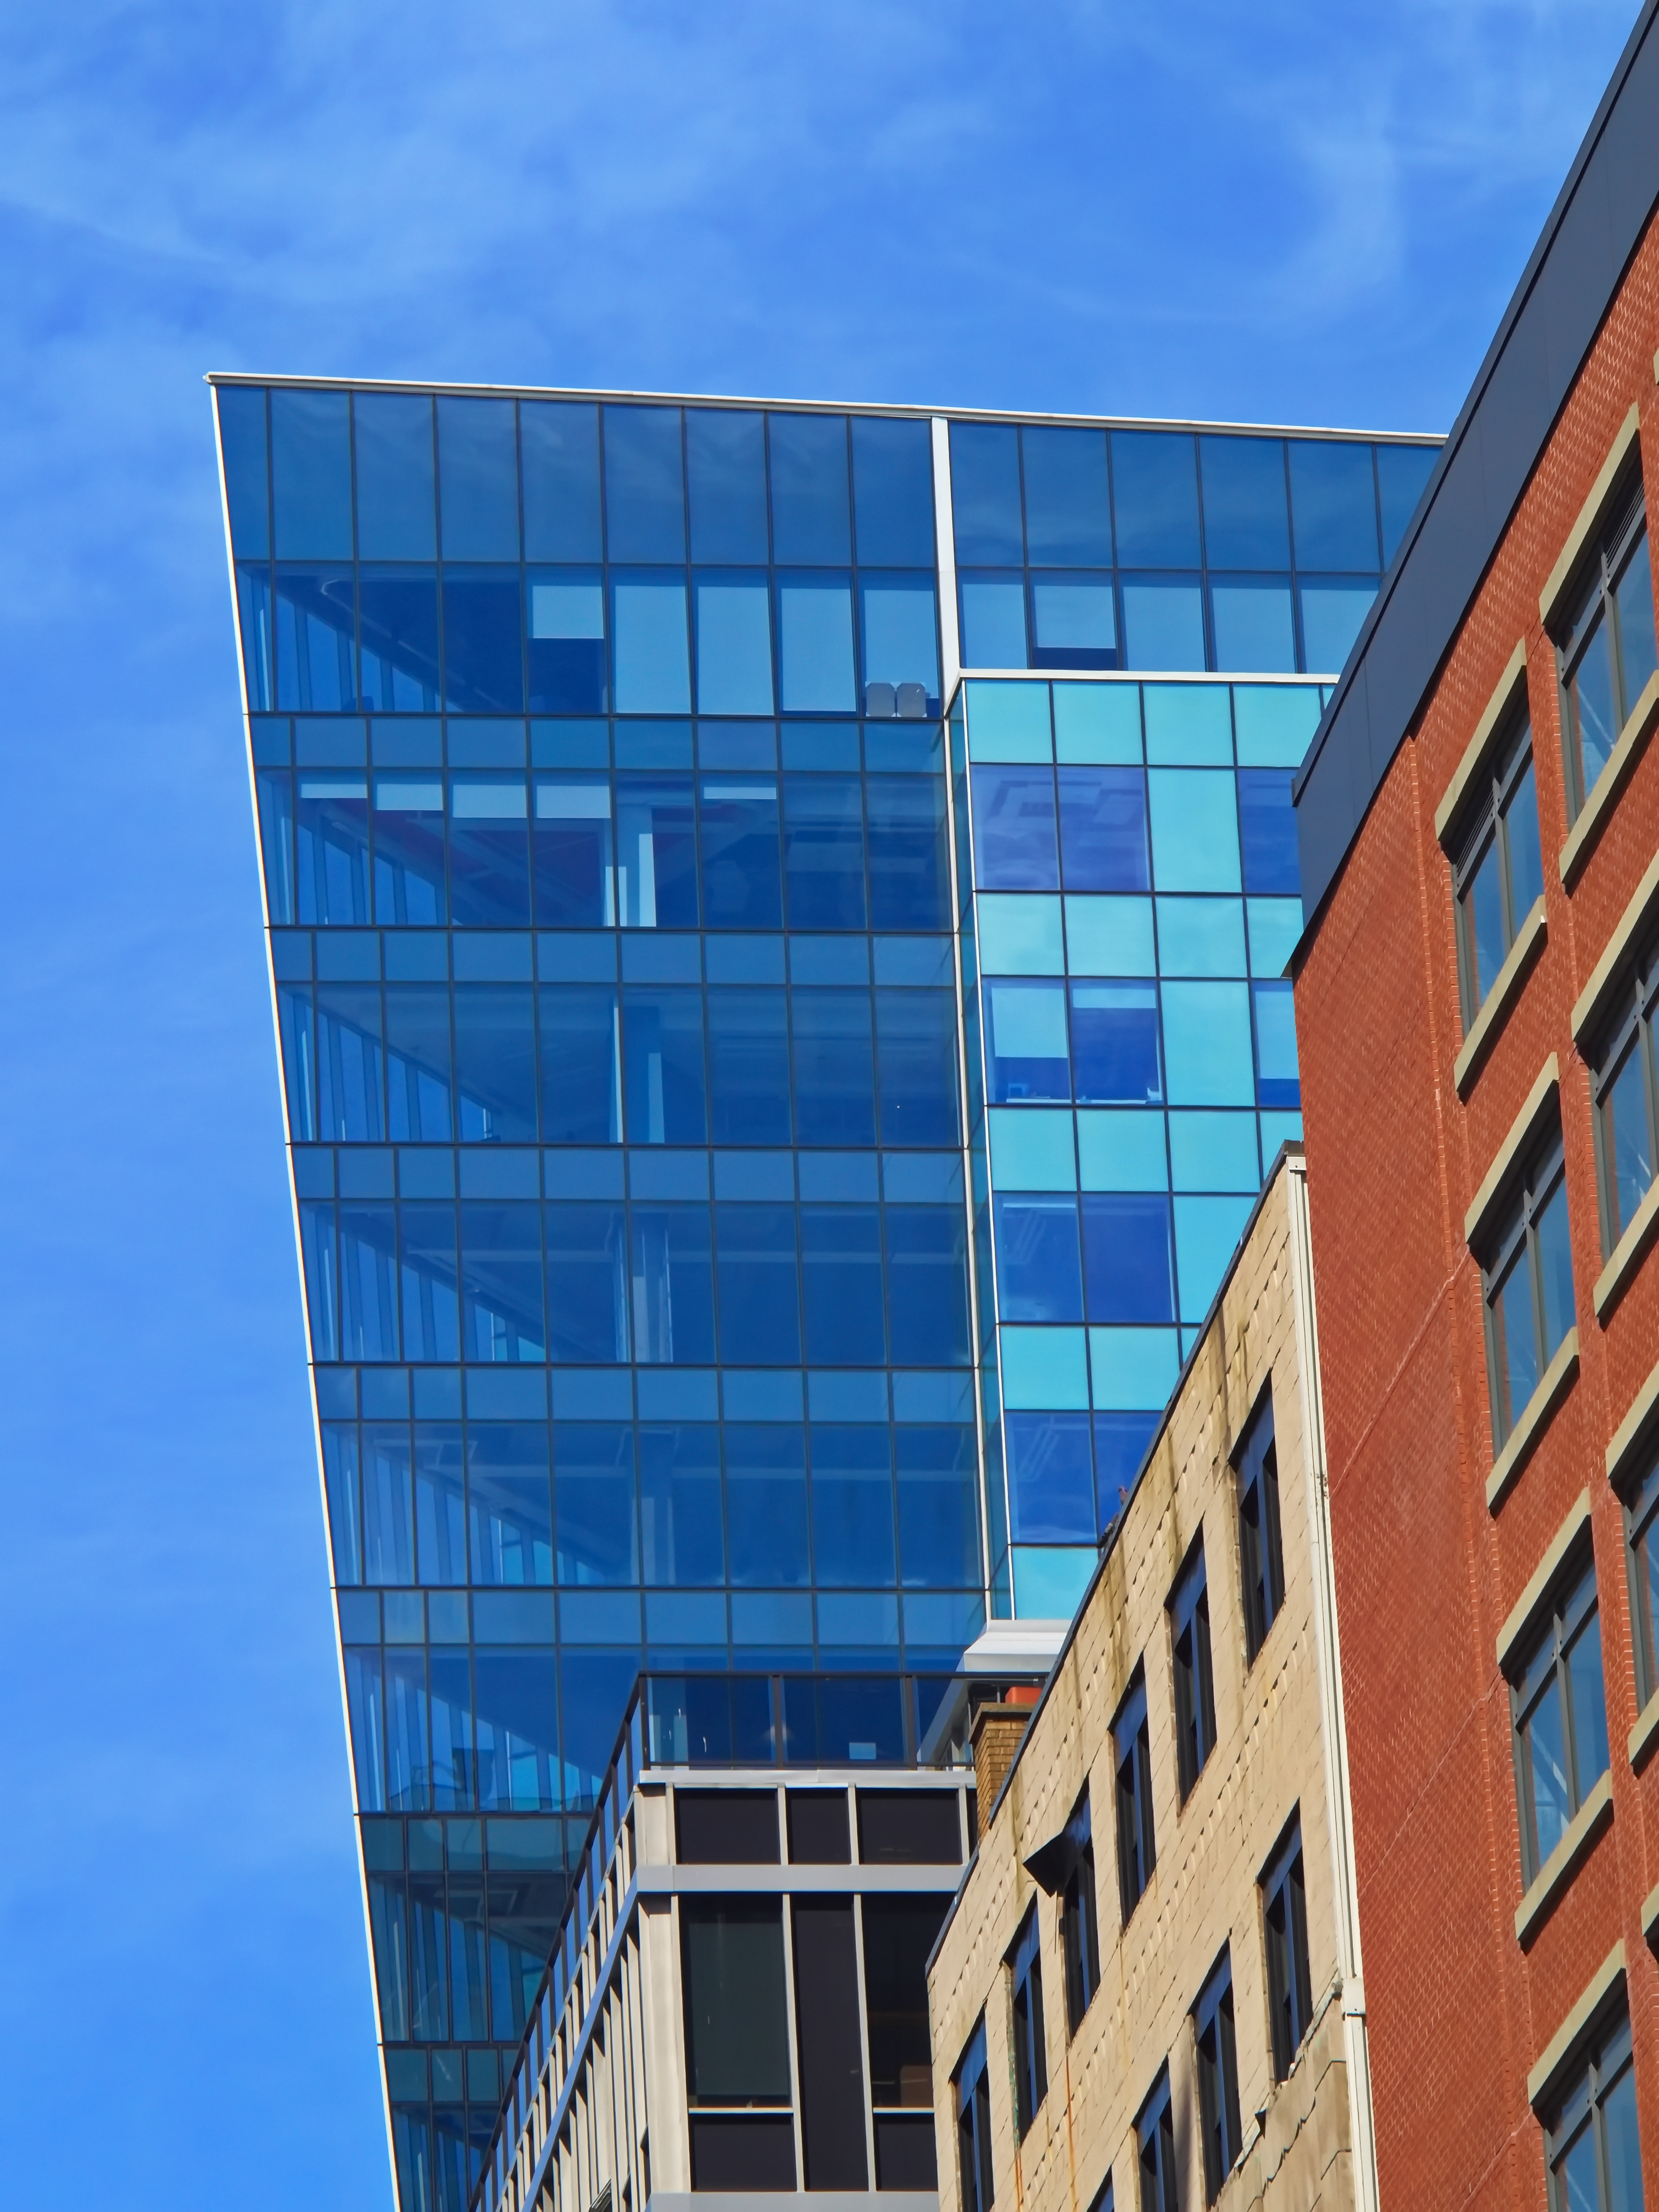
sky, skyscraper, building, daytime, blue, window, azure, tower block, urban design, tower, rectangle, condominium, Material property, cloud, house, commercial building, symmetry, real estate, metropolitan area, city, facade, pattern, electric blue, metropolis, glass, mixed use, headquarters, apartment, reflection, metal, engineering, daylighting, downtown, corporate headquarters, company, room, composite material, square